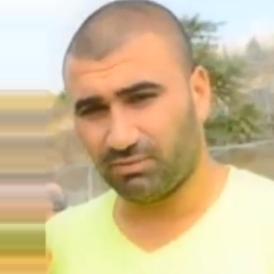
Age: 26